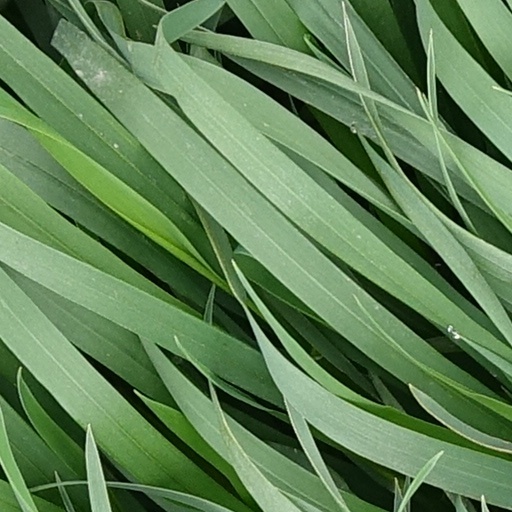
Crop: wheat